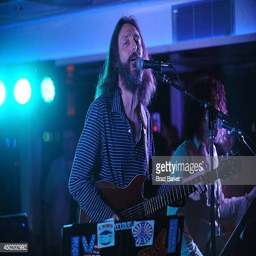
rock artist of the music group performs on stage